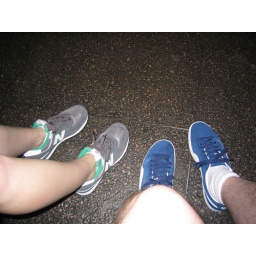
Here are Val and I's shoes in an Atlanta Marta train stop.